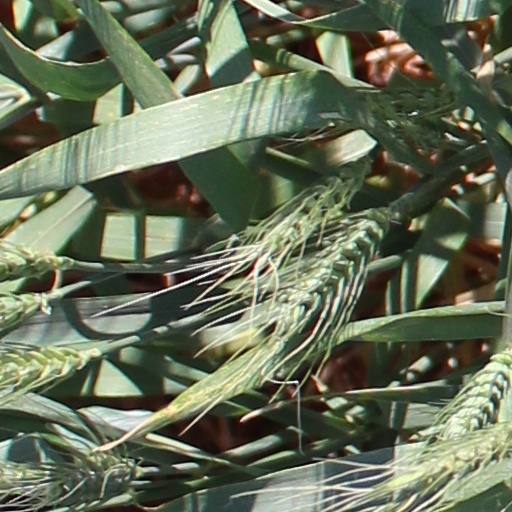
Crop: wheat